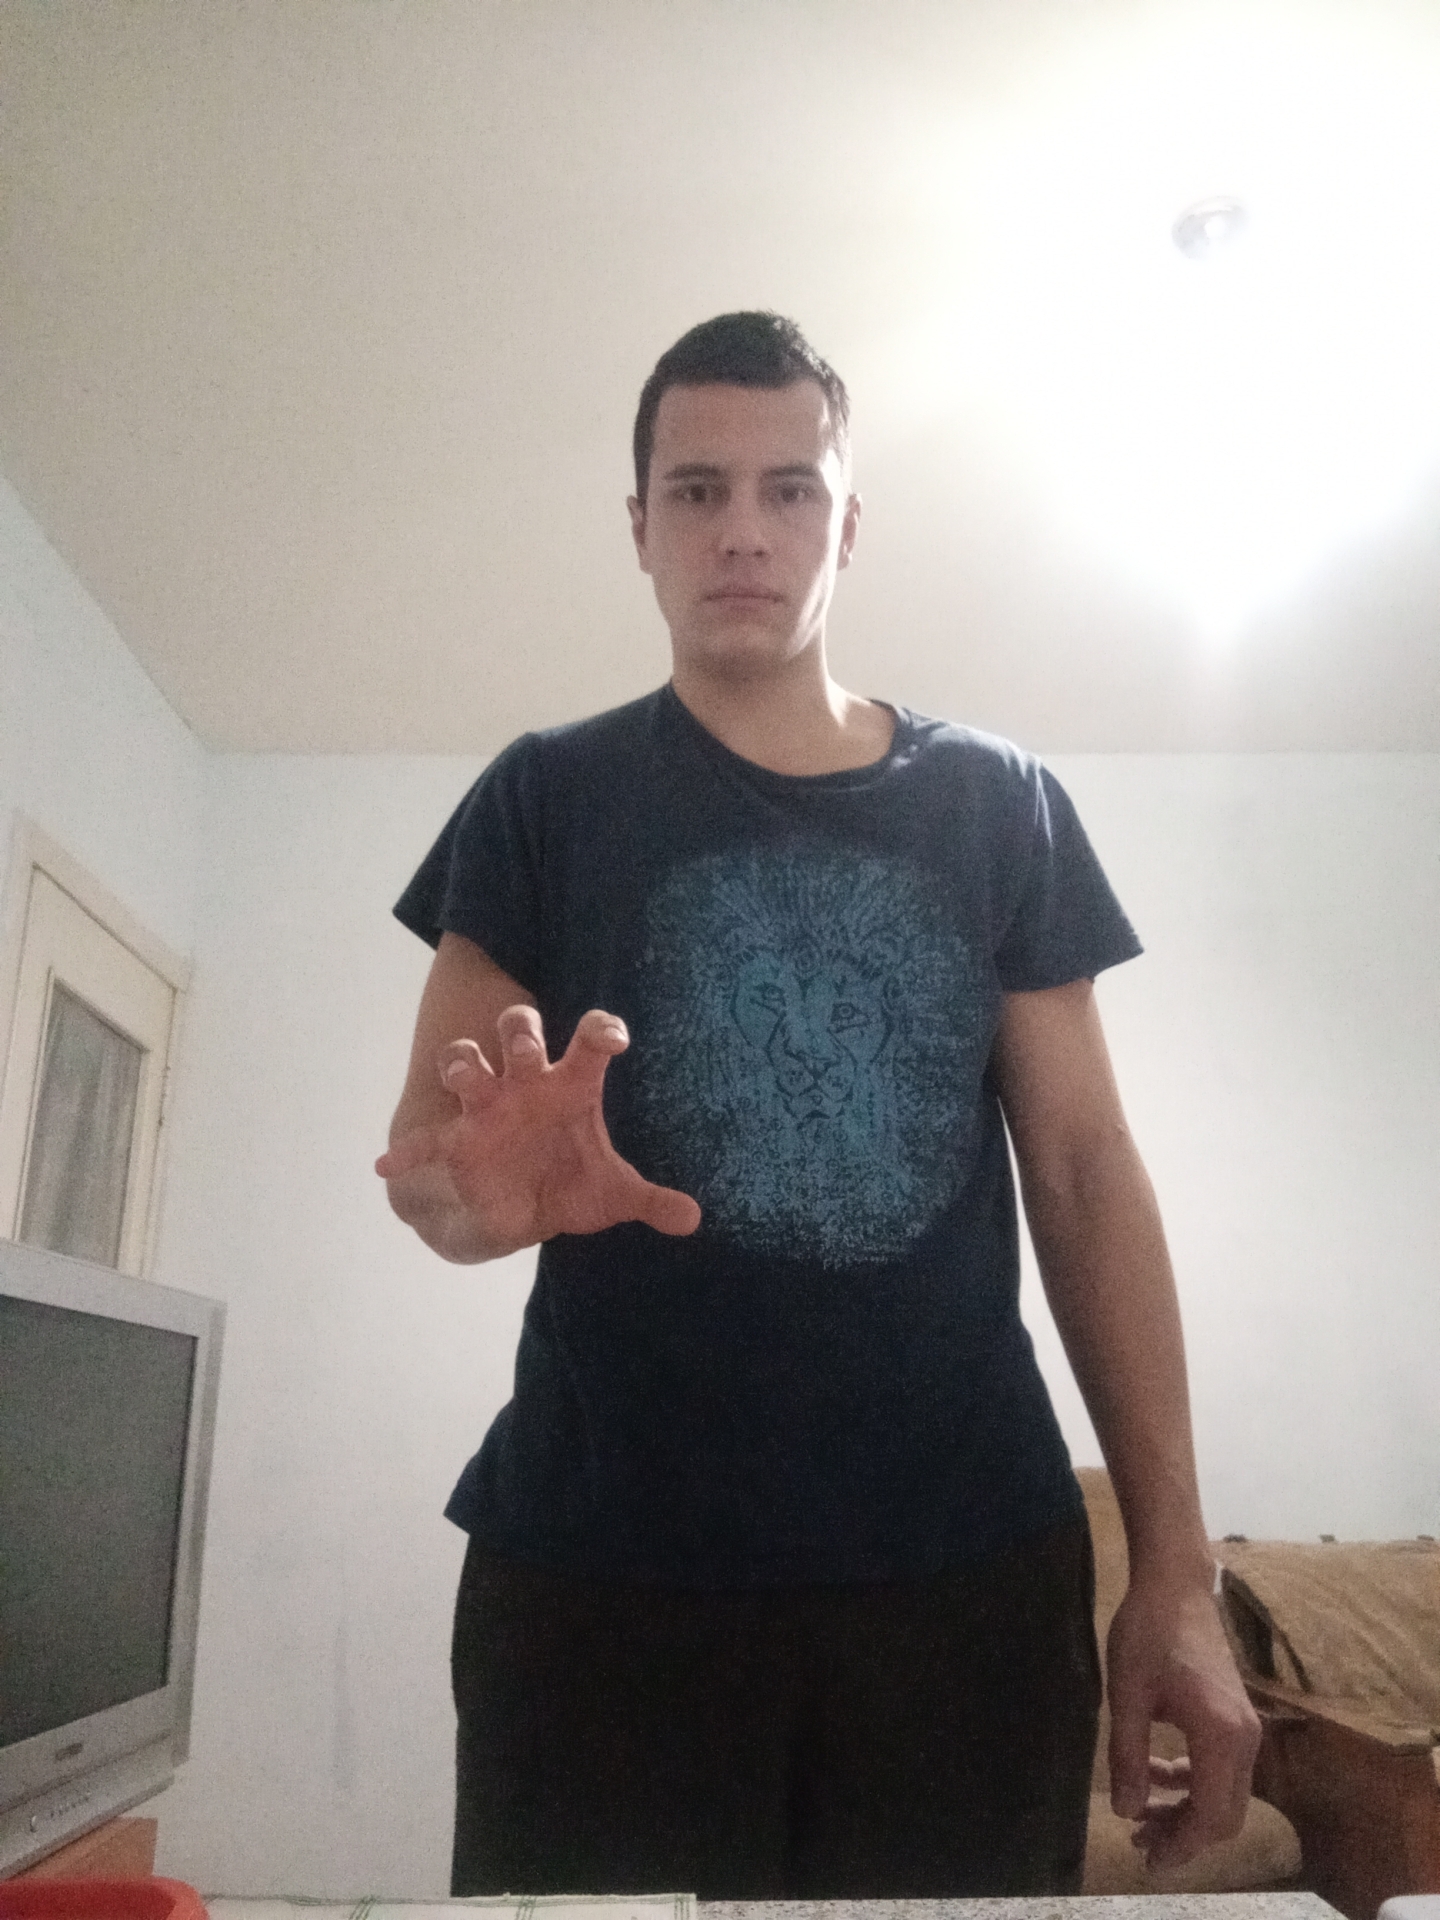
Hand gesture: grabbing